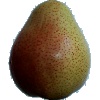
Label: pear_forelle